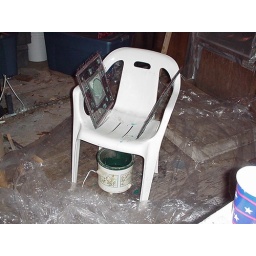
chair on square of plastic, CuSO4 sol. on copper,ammonia in crock pot